Kenneth Clarke

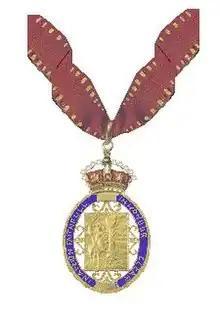
CH insignia

On 3 September 2019, Clarke joined 20 other rebel Conservative MPs to vote against the Conservative government of Boris Johnson. The rebel MPs voted against a Conservative motion which subsequently failed. Effectively, they helped block Johnson's no-deal Brexit plan from proceeding on 31 October. Subsequently, all 21 were advised that they had lost the Conservative whip and were expelled as Conservative MPs, requiring them to sit as independents. If they decided to run for re-election in a future election, the party would block their selection as Conservative candidates, though Clarke opted not to do so.